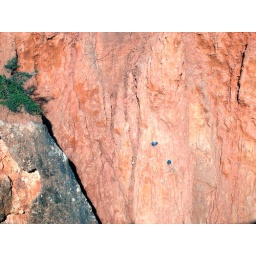
Pigeons in sink hole wall